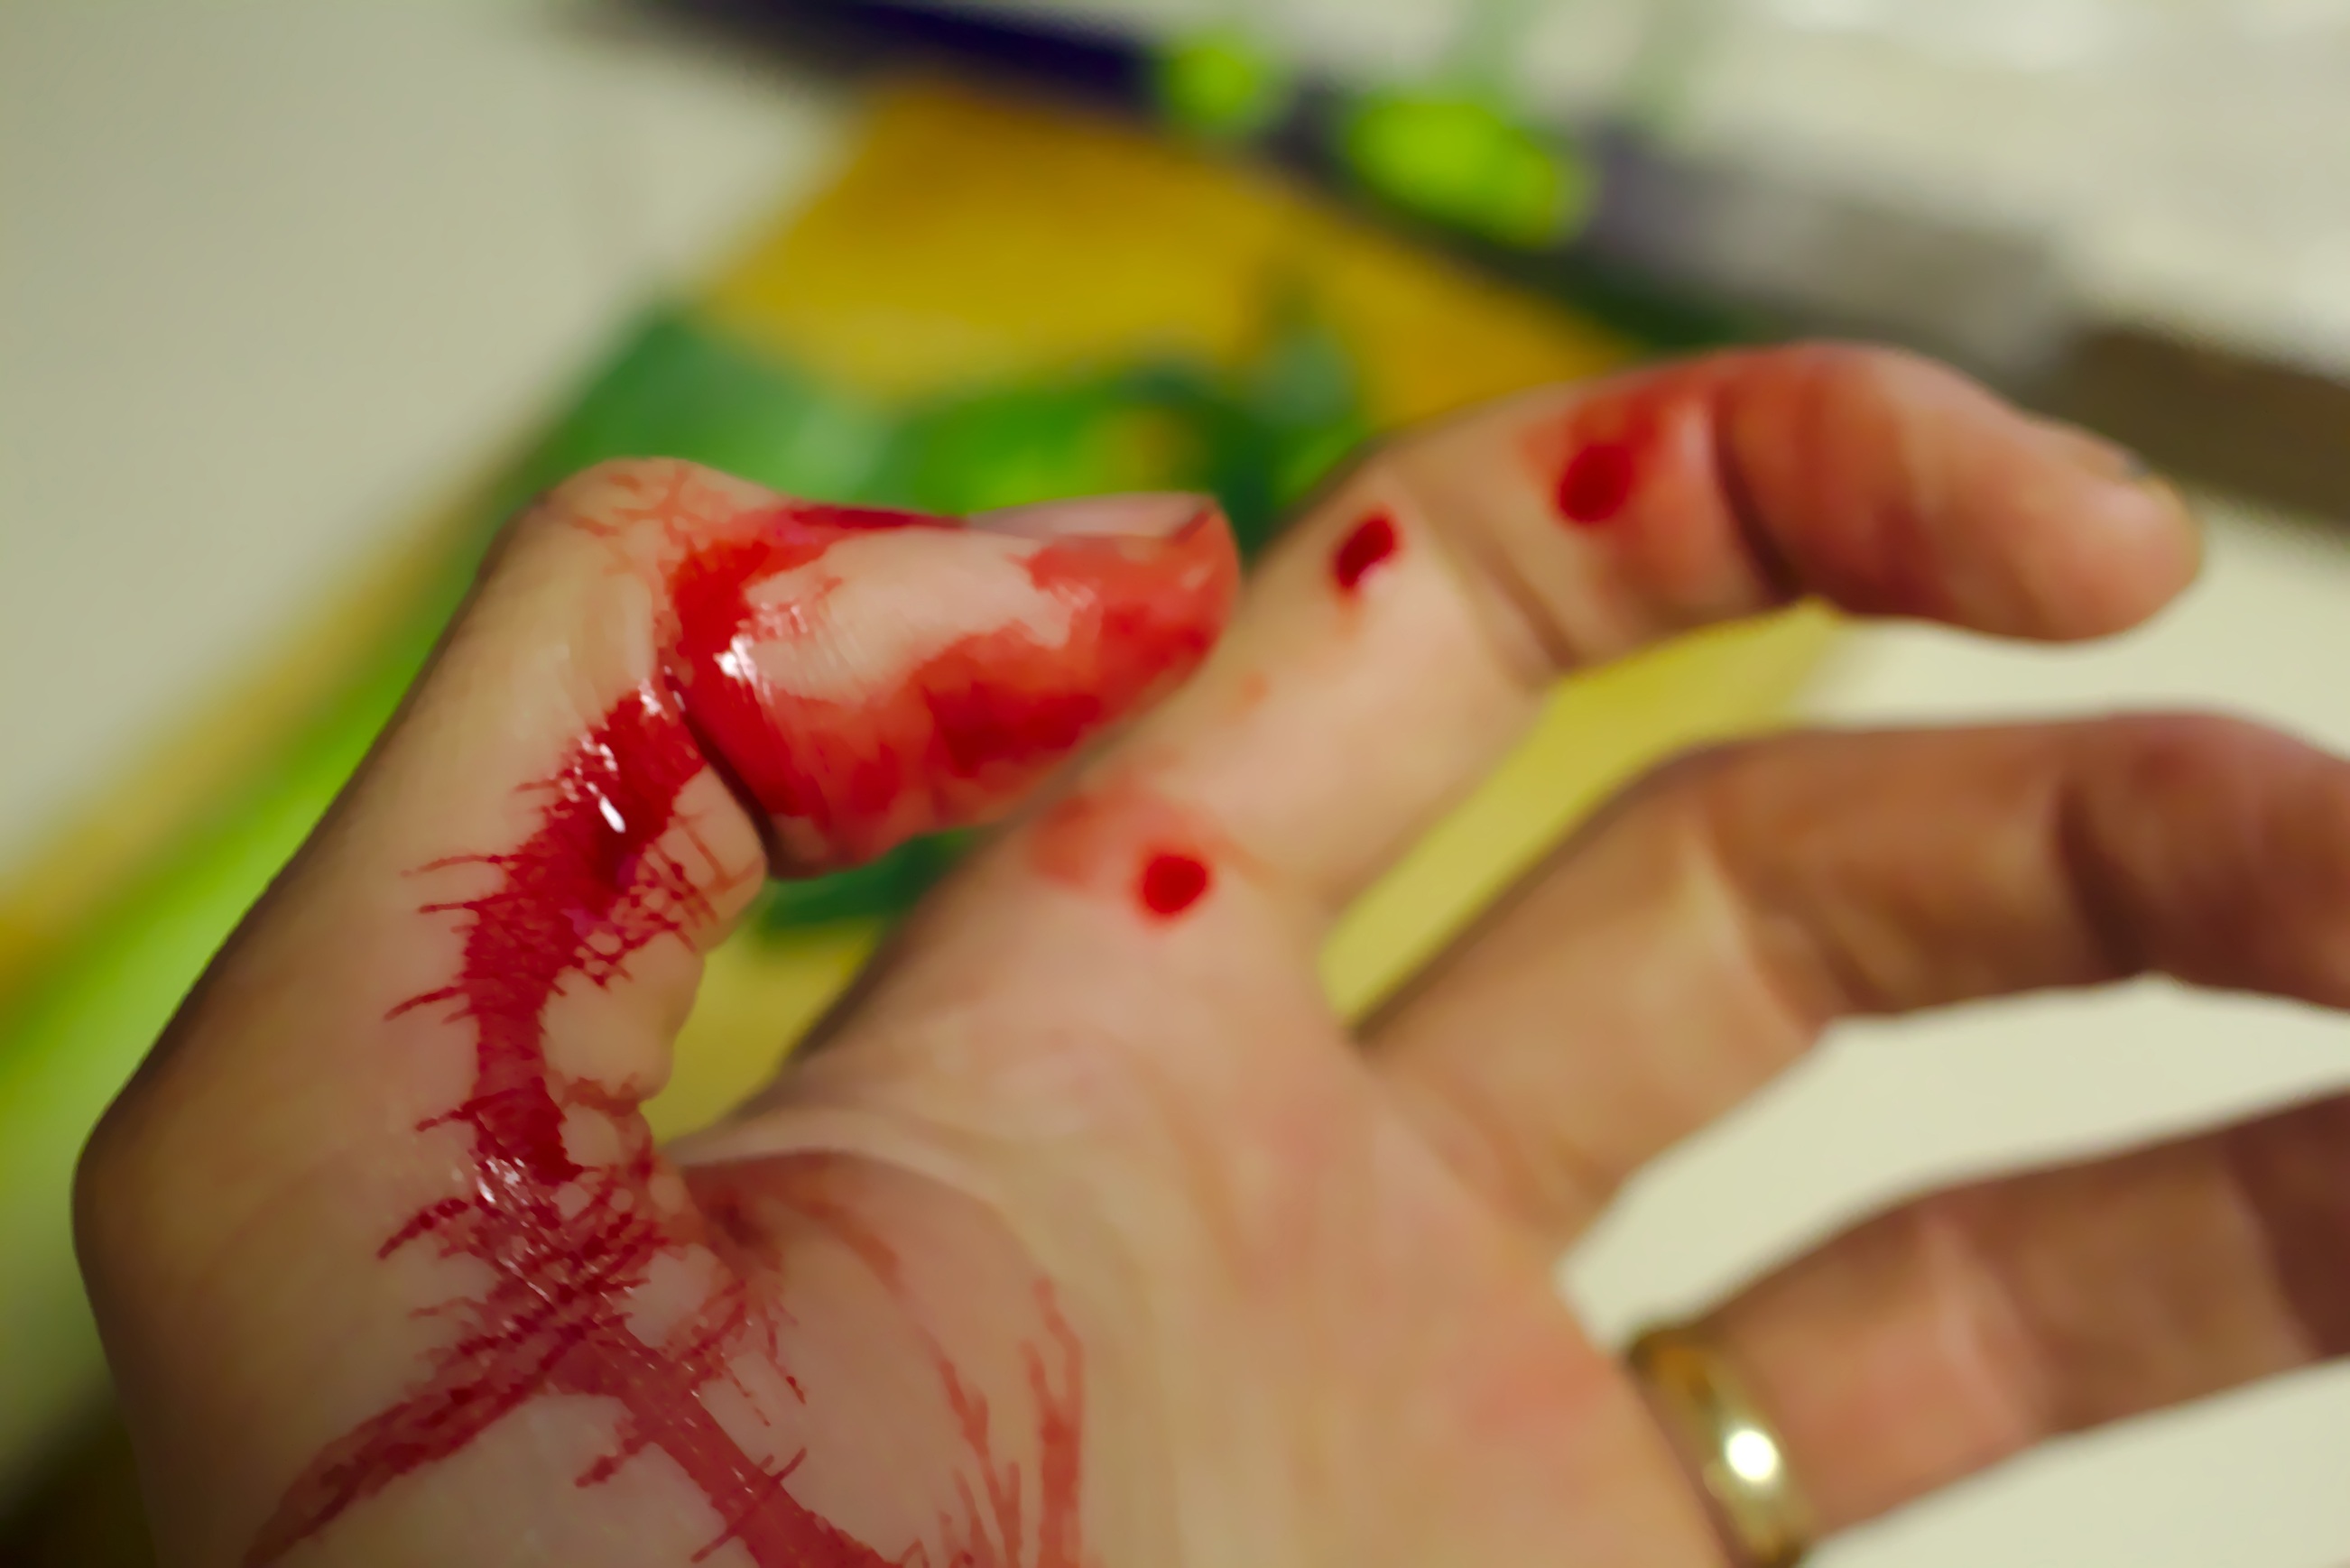
hand, flower, leg, finger, food, red, produce, kitchen, nail, lip, knife, chopping board, mouth, cut, close up, human body, blood, skin, cutting board, pain, organ, accident, tooth, sweetness, emergency, injury, thumb, medical, bleeding, macro photography, wound, hurt, injured, sense, chopping, slicing, health care, bleed, bleeding finger